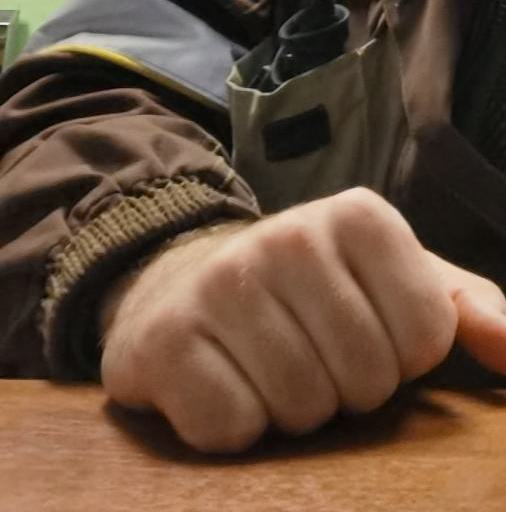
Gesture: no_gesture